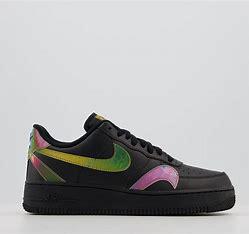
Brand: Nike
Model: Force 1 LV8